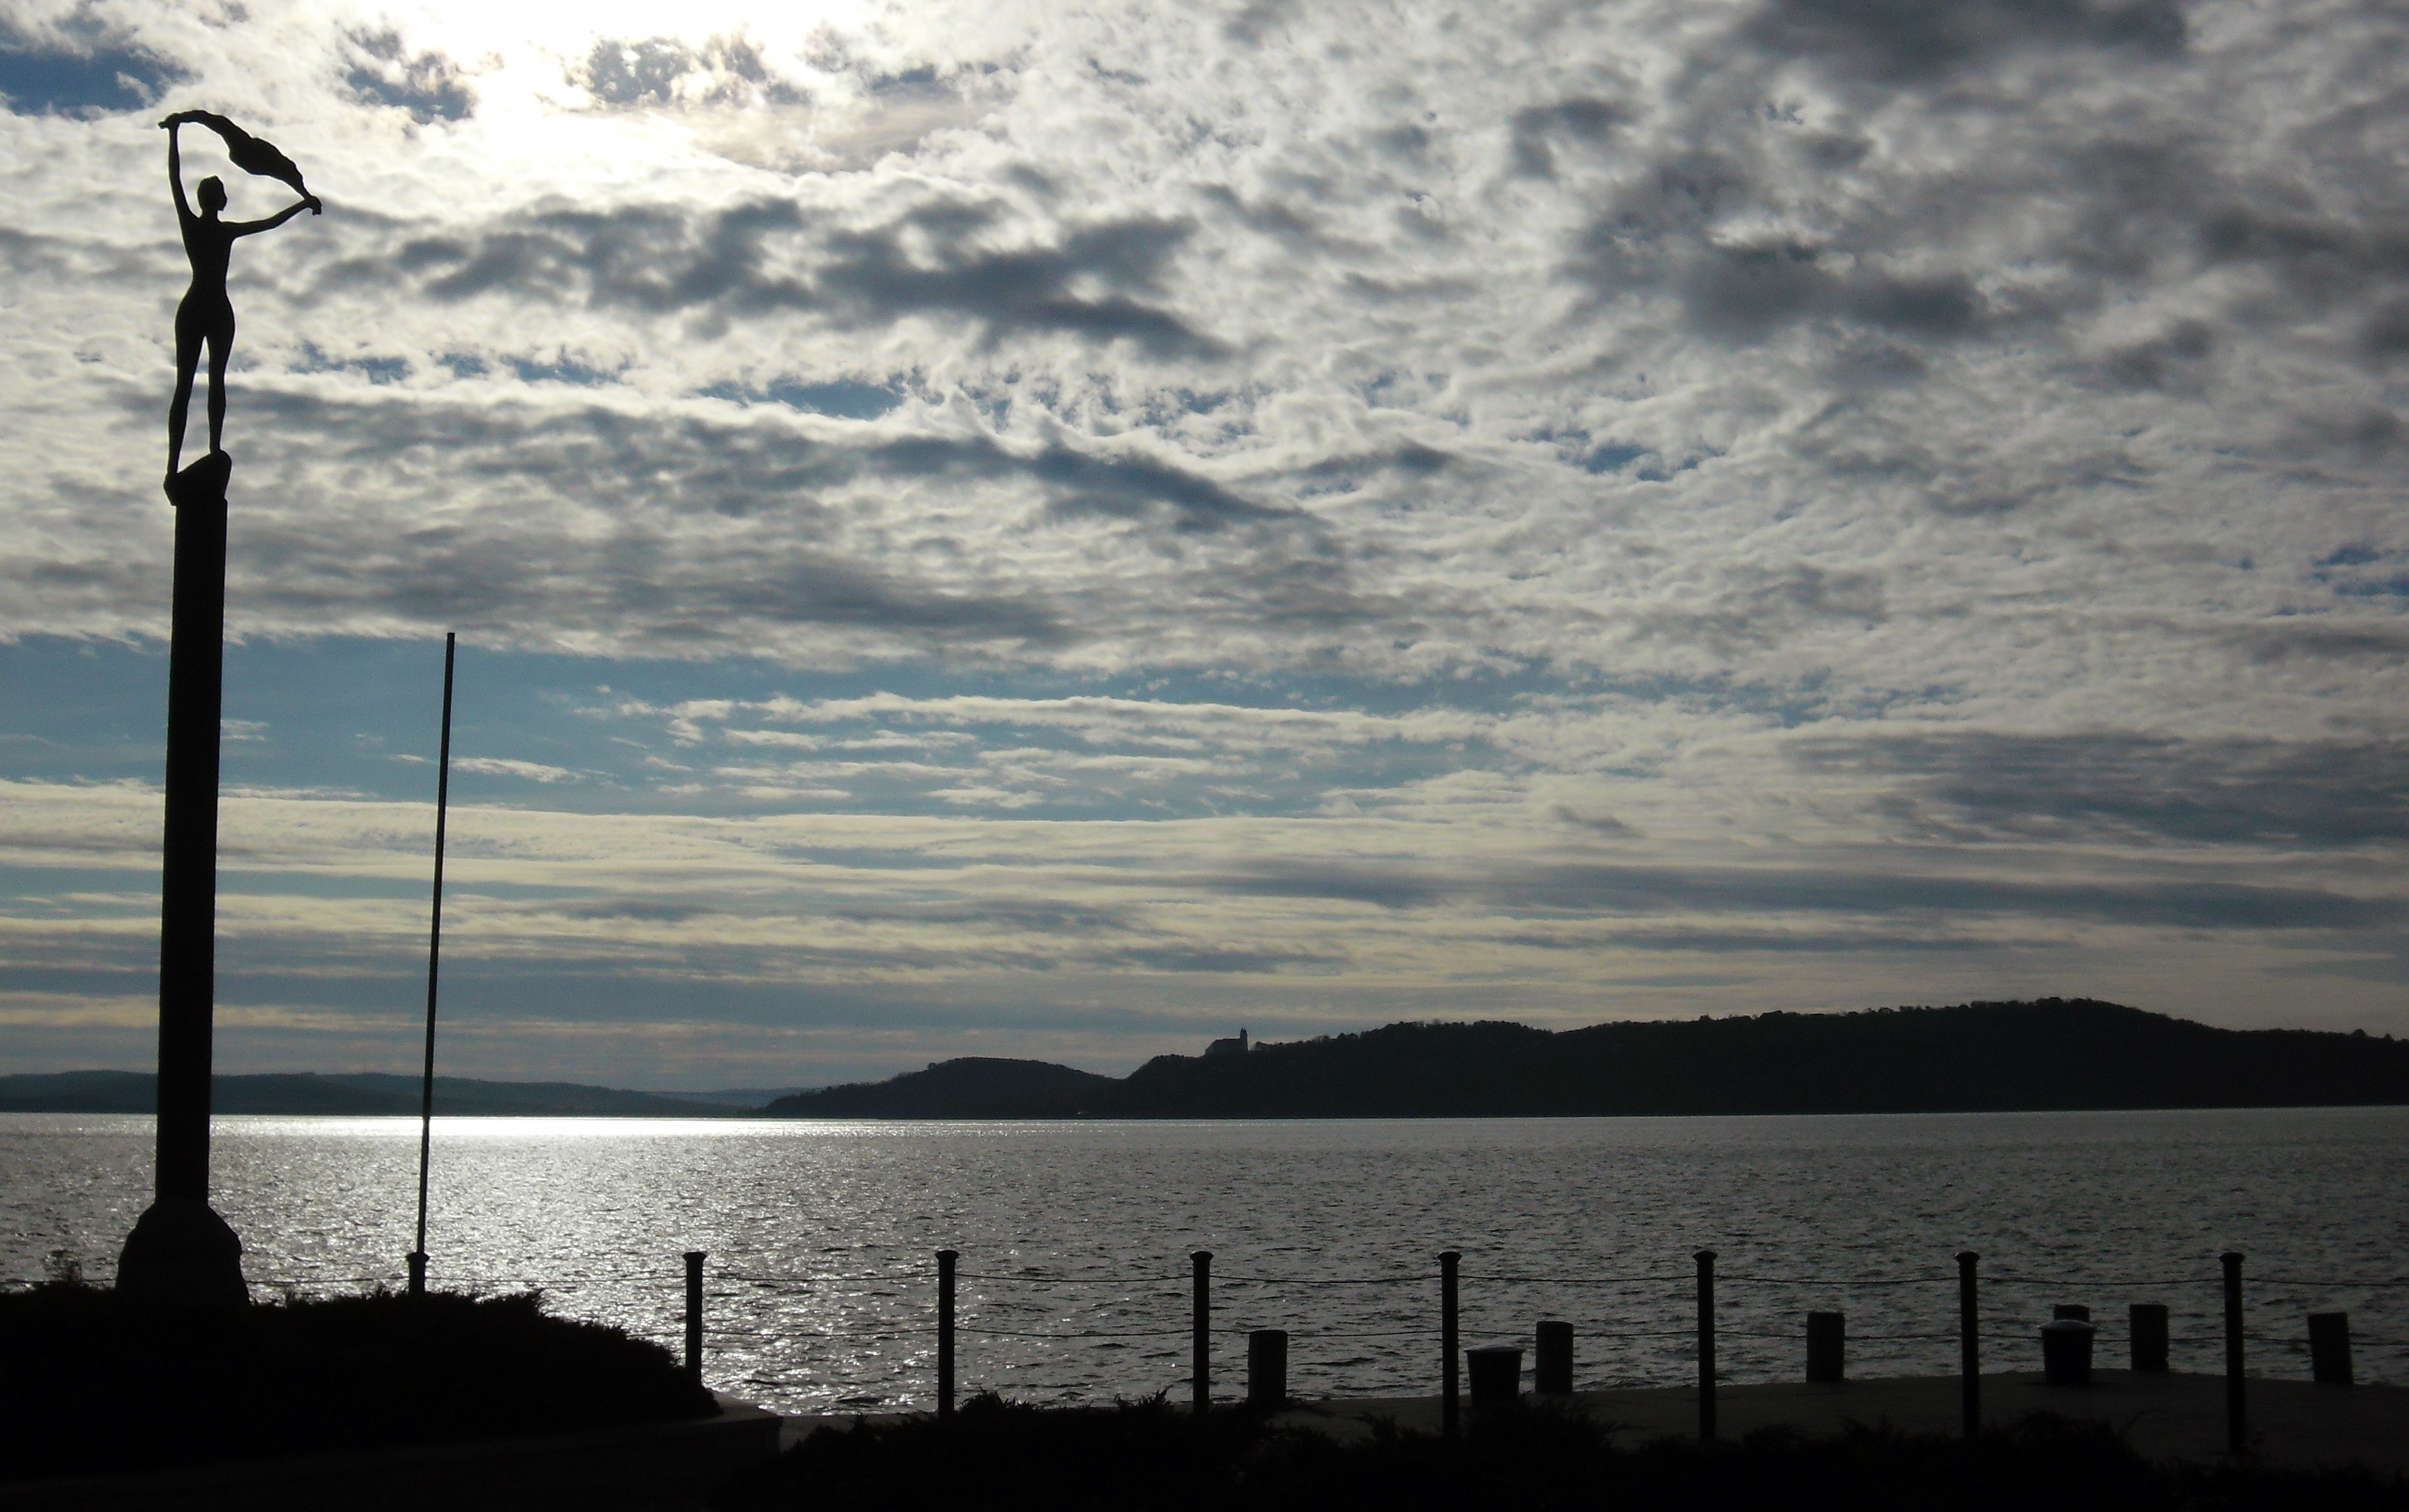
sea, coast, ocean, horizon, light, cloud, sky, sunset, morning, lake, dawn, pier, dusk, evening, reflection, bay, lake balaton, tihany, atmospheric phenomenon, balatonf red, tihany peninsula